Paleoanthropology

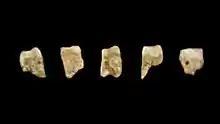
Five of the seven known fossil teeth of "Homo luzonensis" found in Callao Cave, the Philippines.

The science arguably began in the late 19th century when important discoveries occurred that led to the study of human evolution. The discovery of the Neanderthal in Germany, Thomas Huxley's "Evidence as to Man's Place in Nature", and Charles Darwin's "The Descent of Man" were both important to early paleoanthropological research.